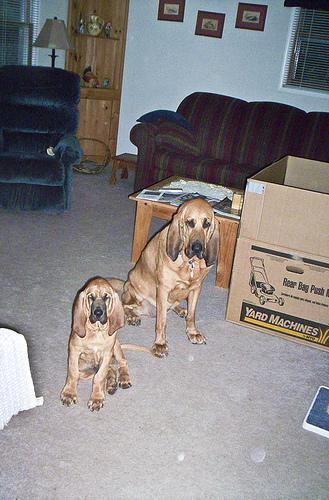
bloodhound